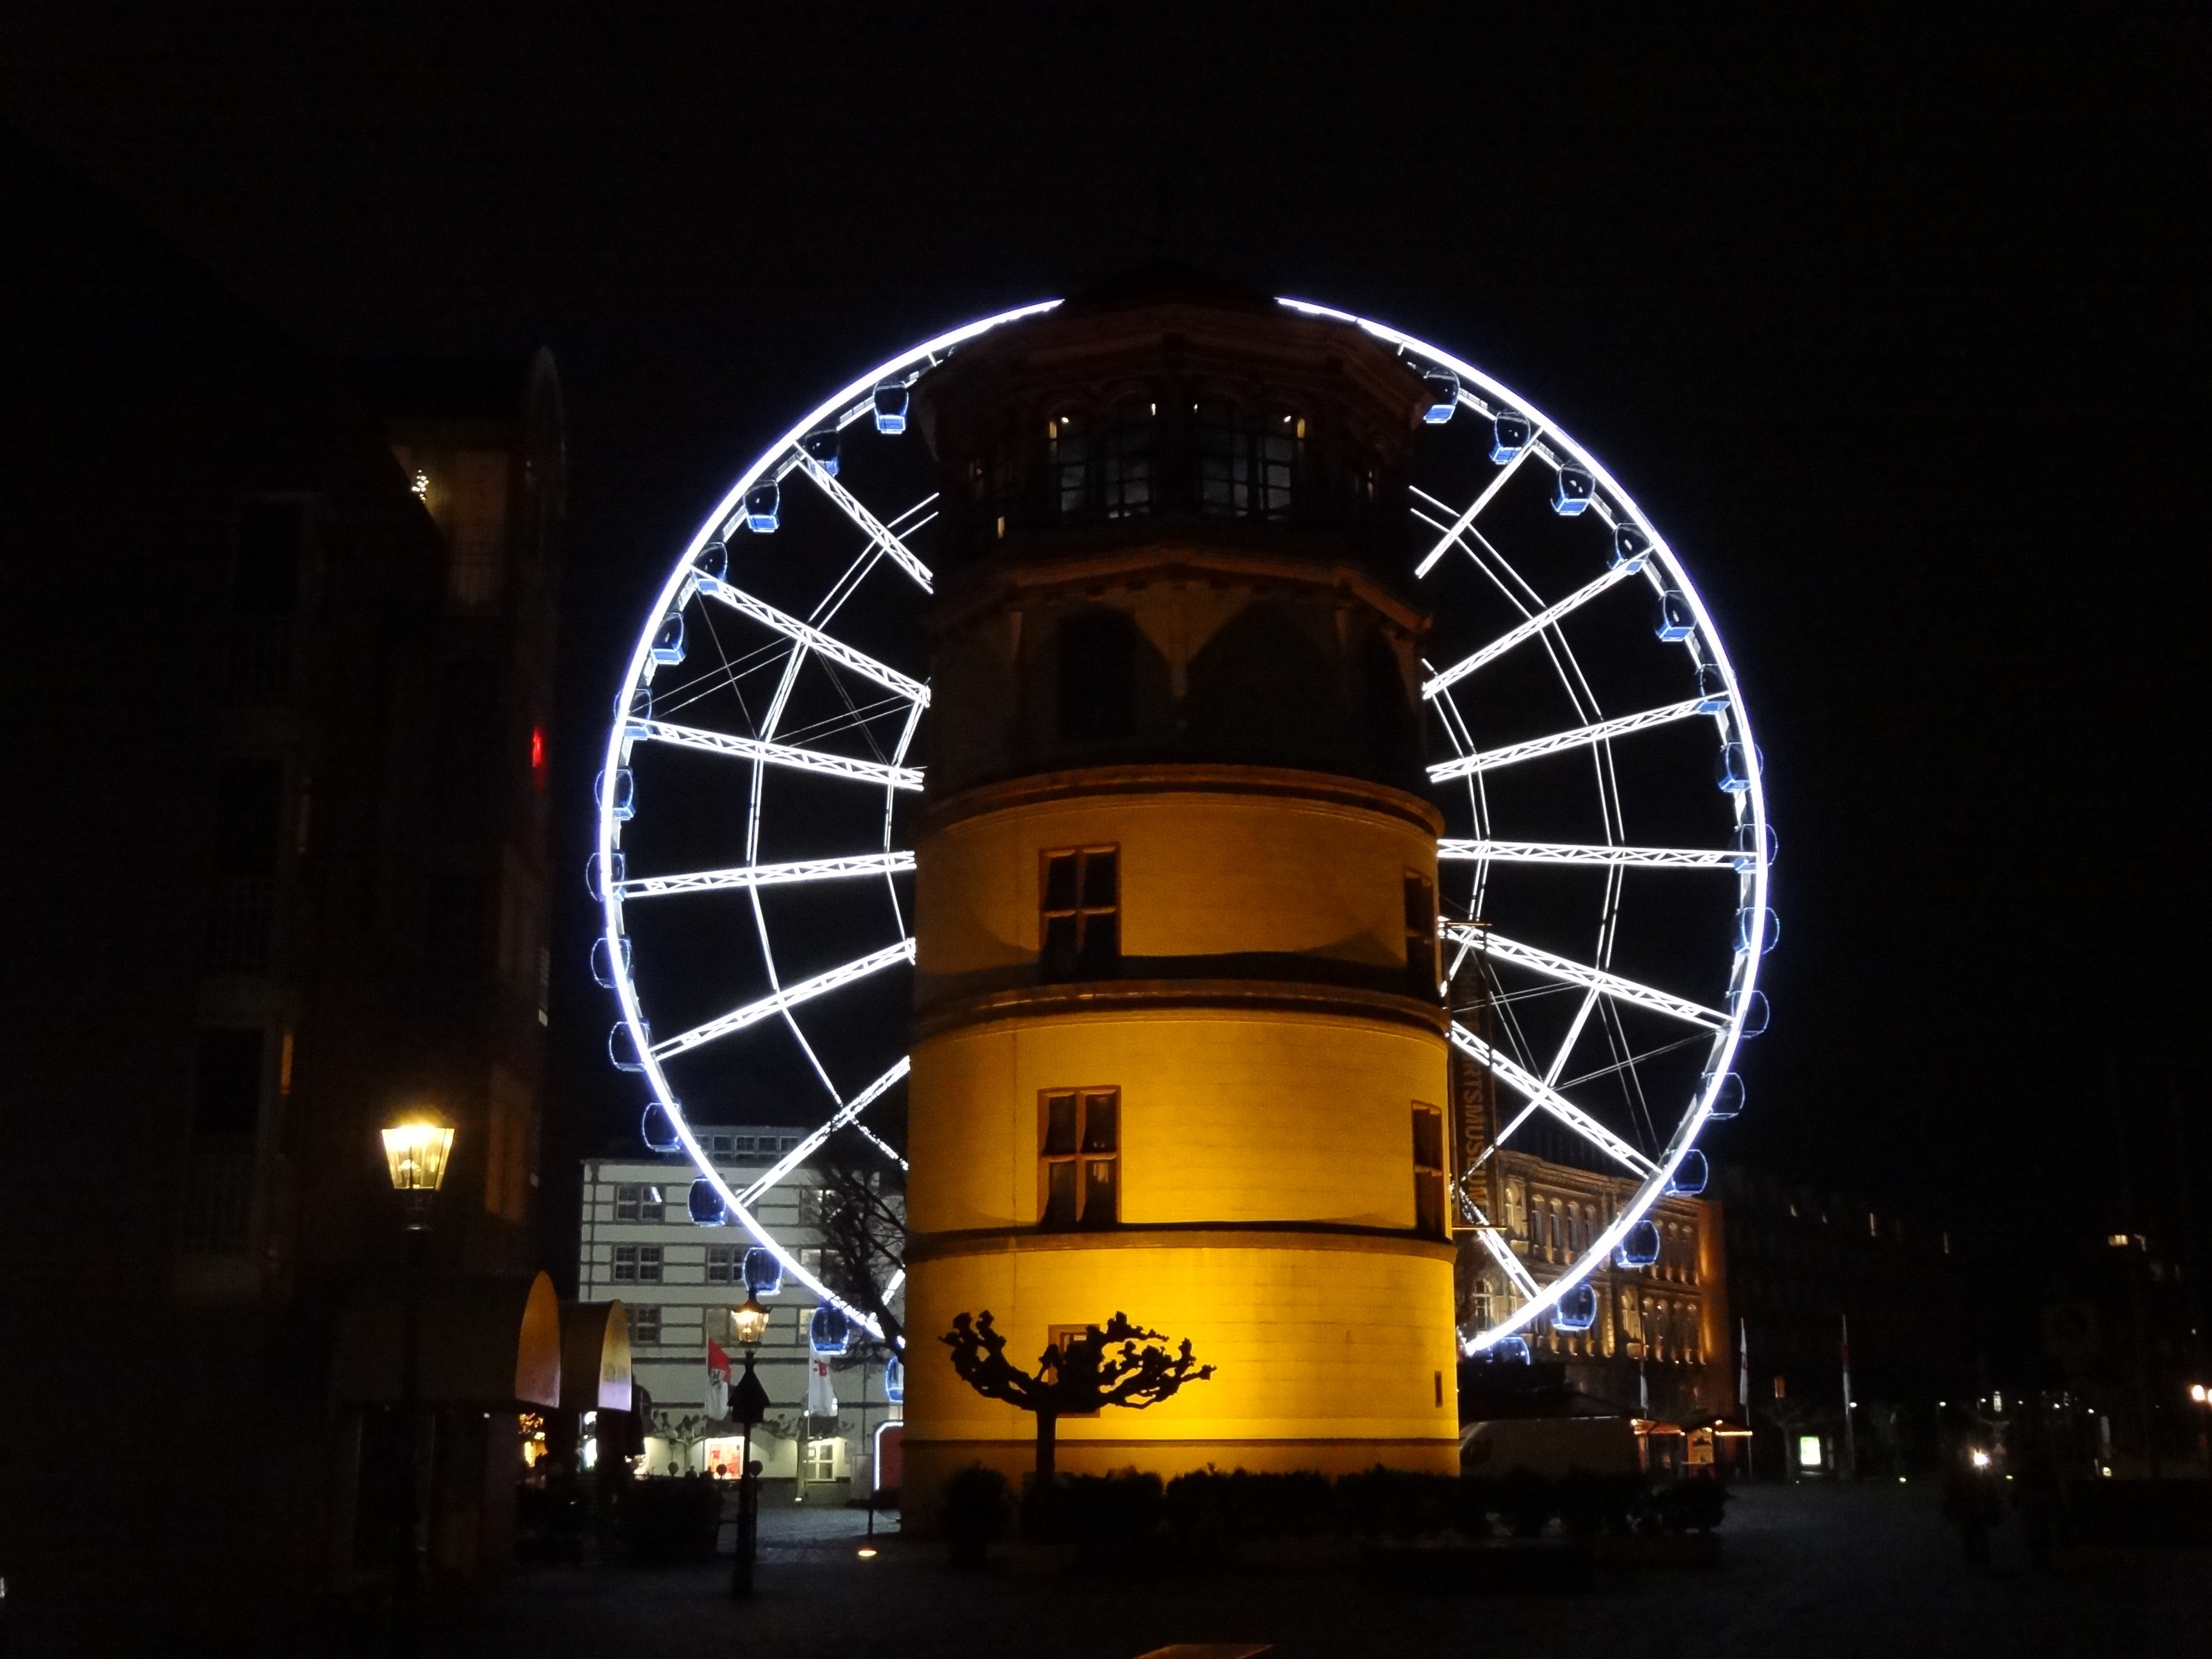
light, night, ferris wheel, tower, darkness, tourist attraction, mood, rhine, rhine river, dusseldorf